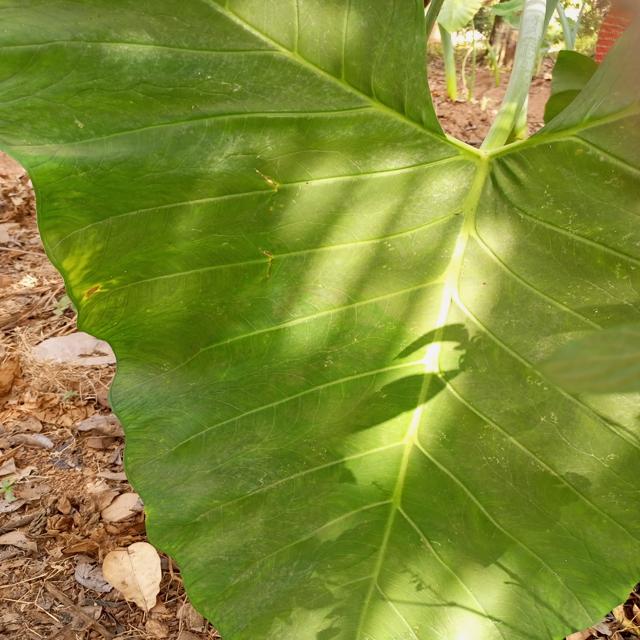
Label: Early_Blight